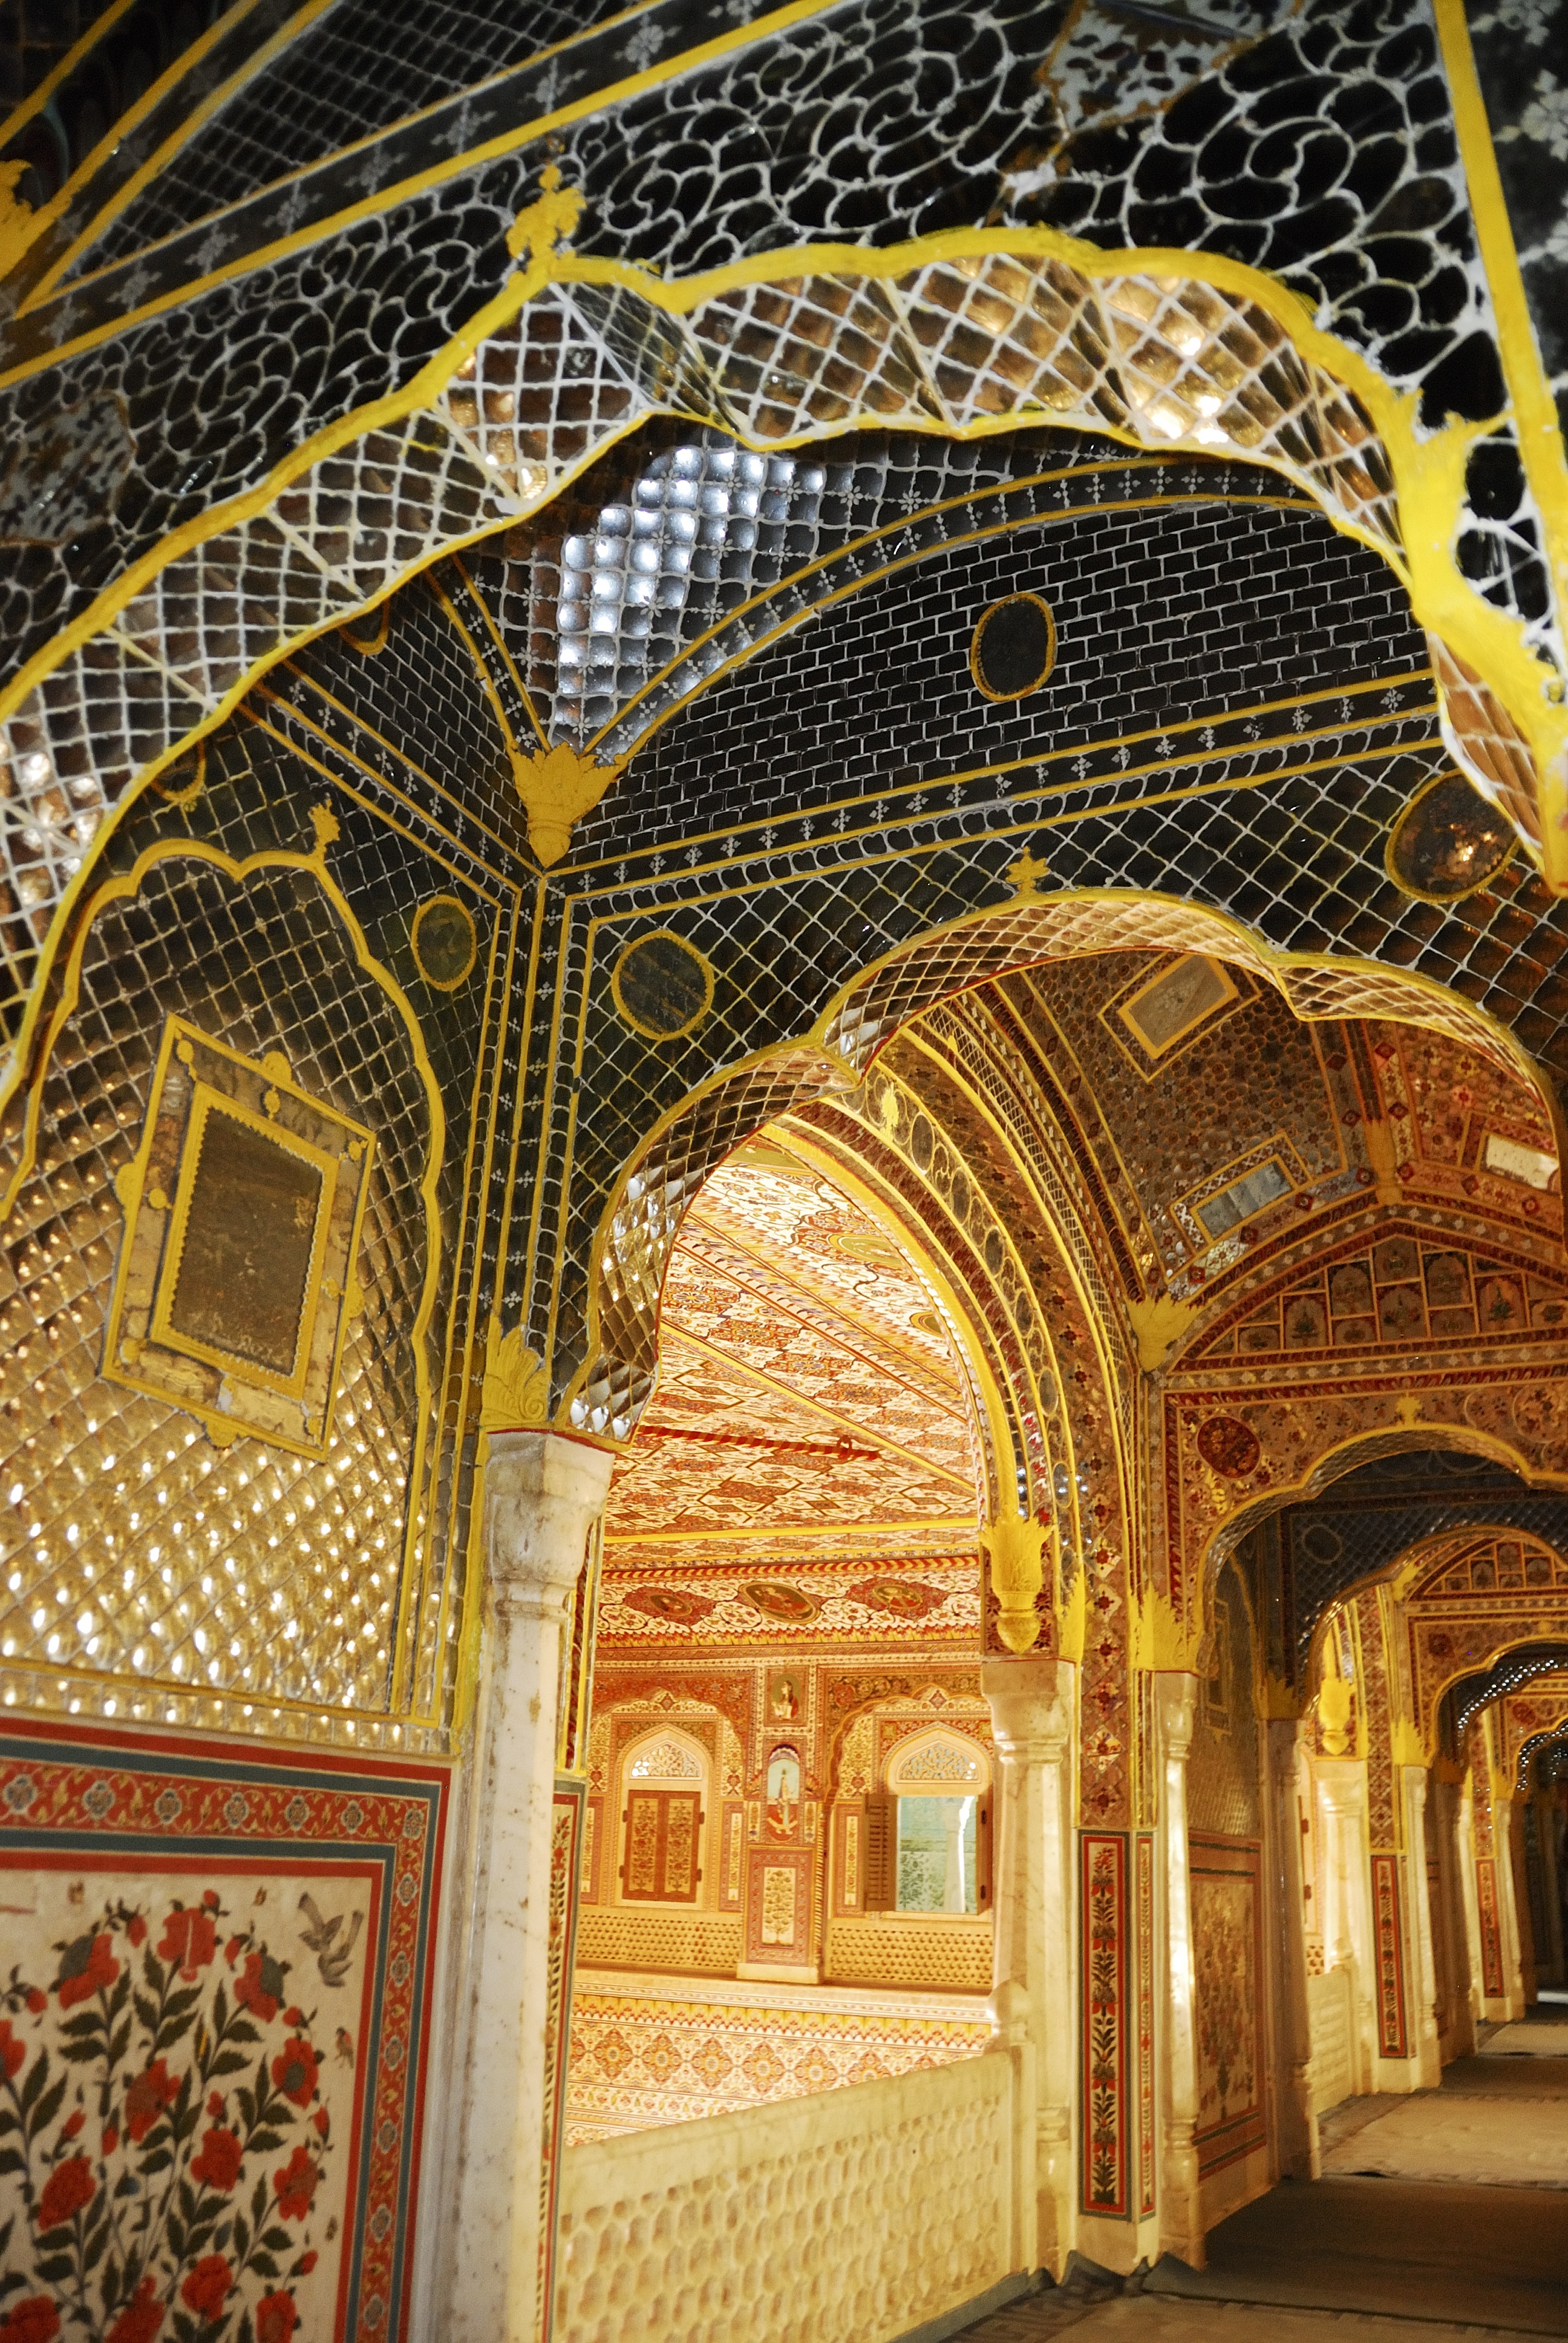
architecture, building, palace, travel, arch, asia, place of worship, temple, symmetry, mosque, synagogue, india, east, rajasthan, ancient history